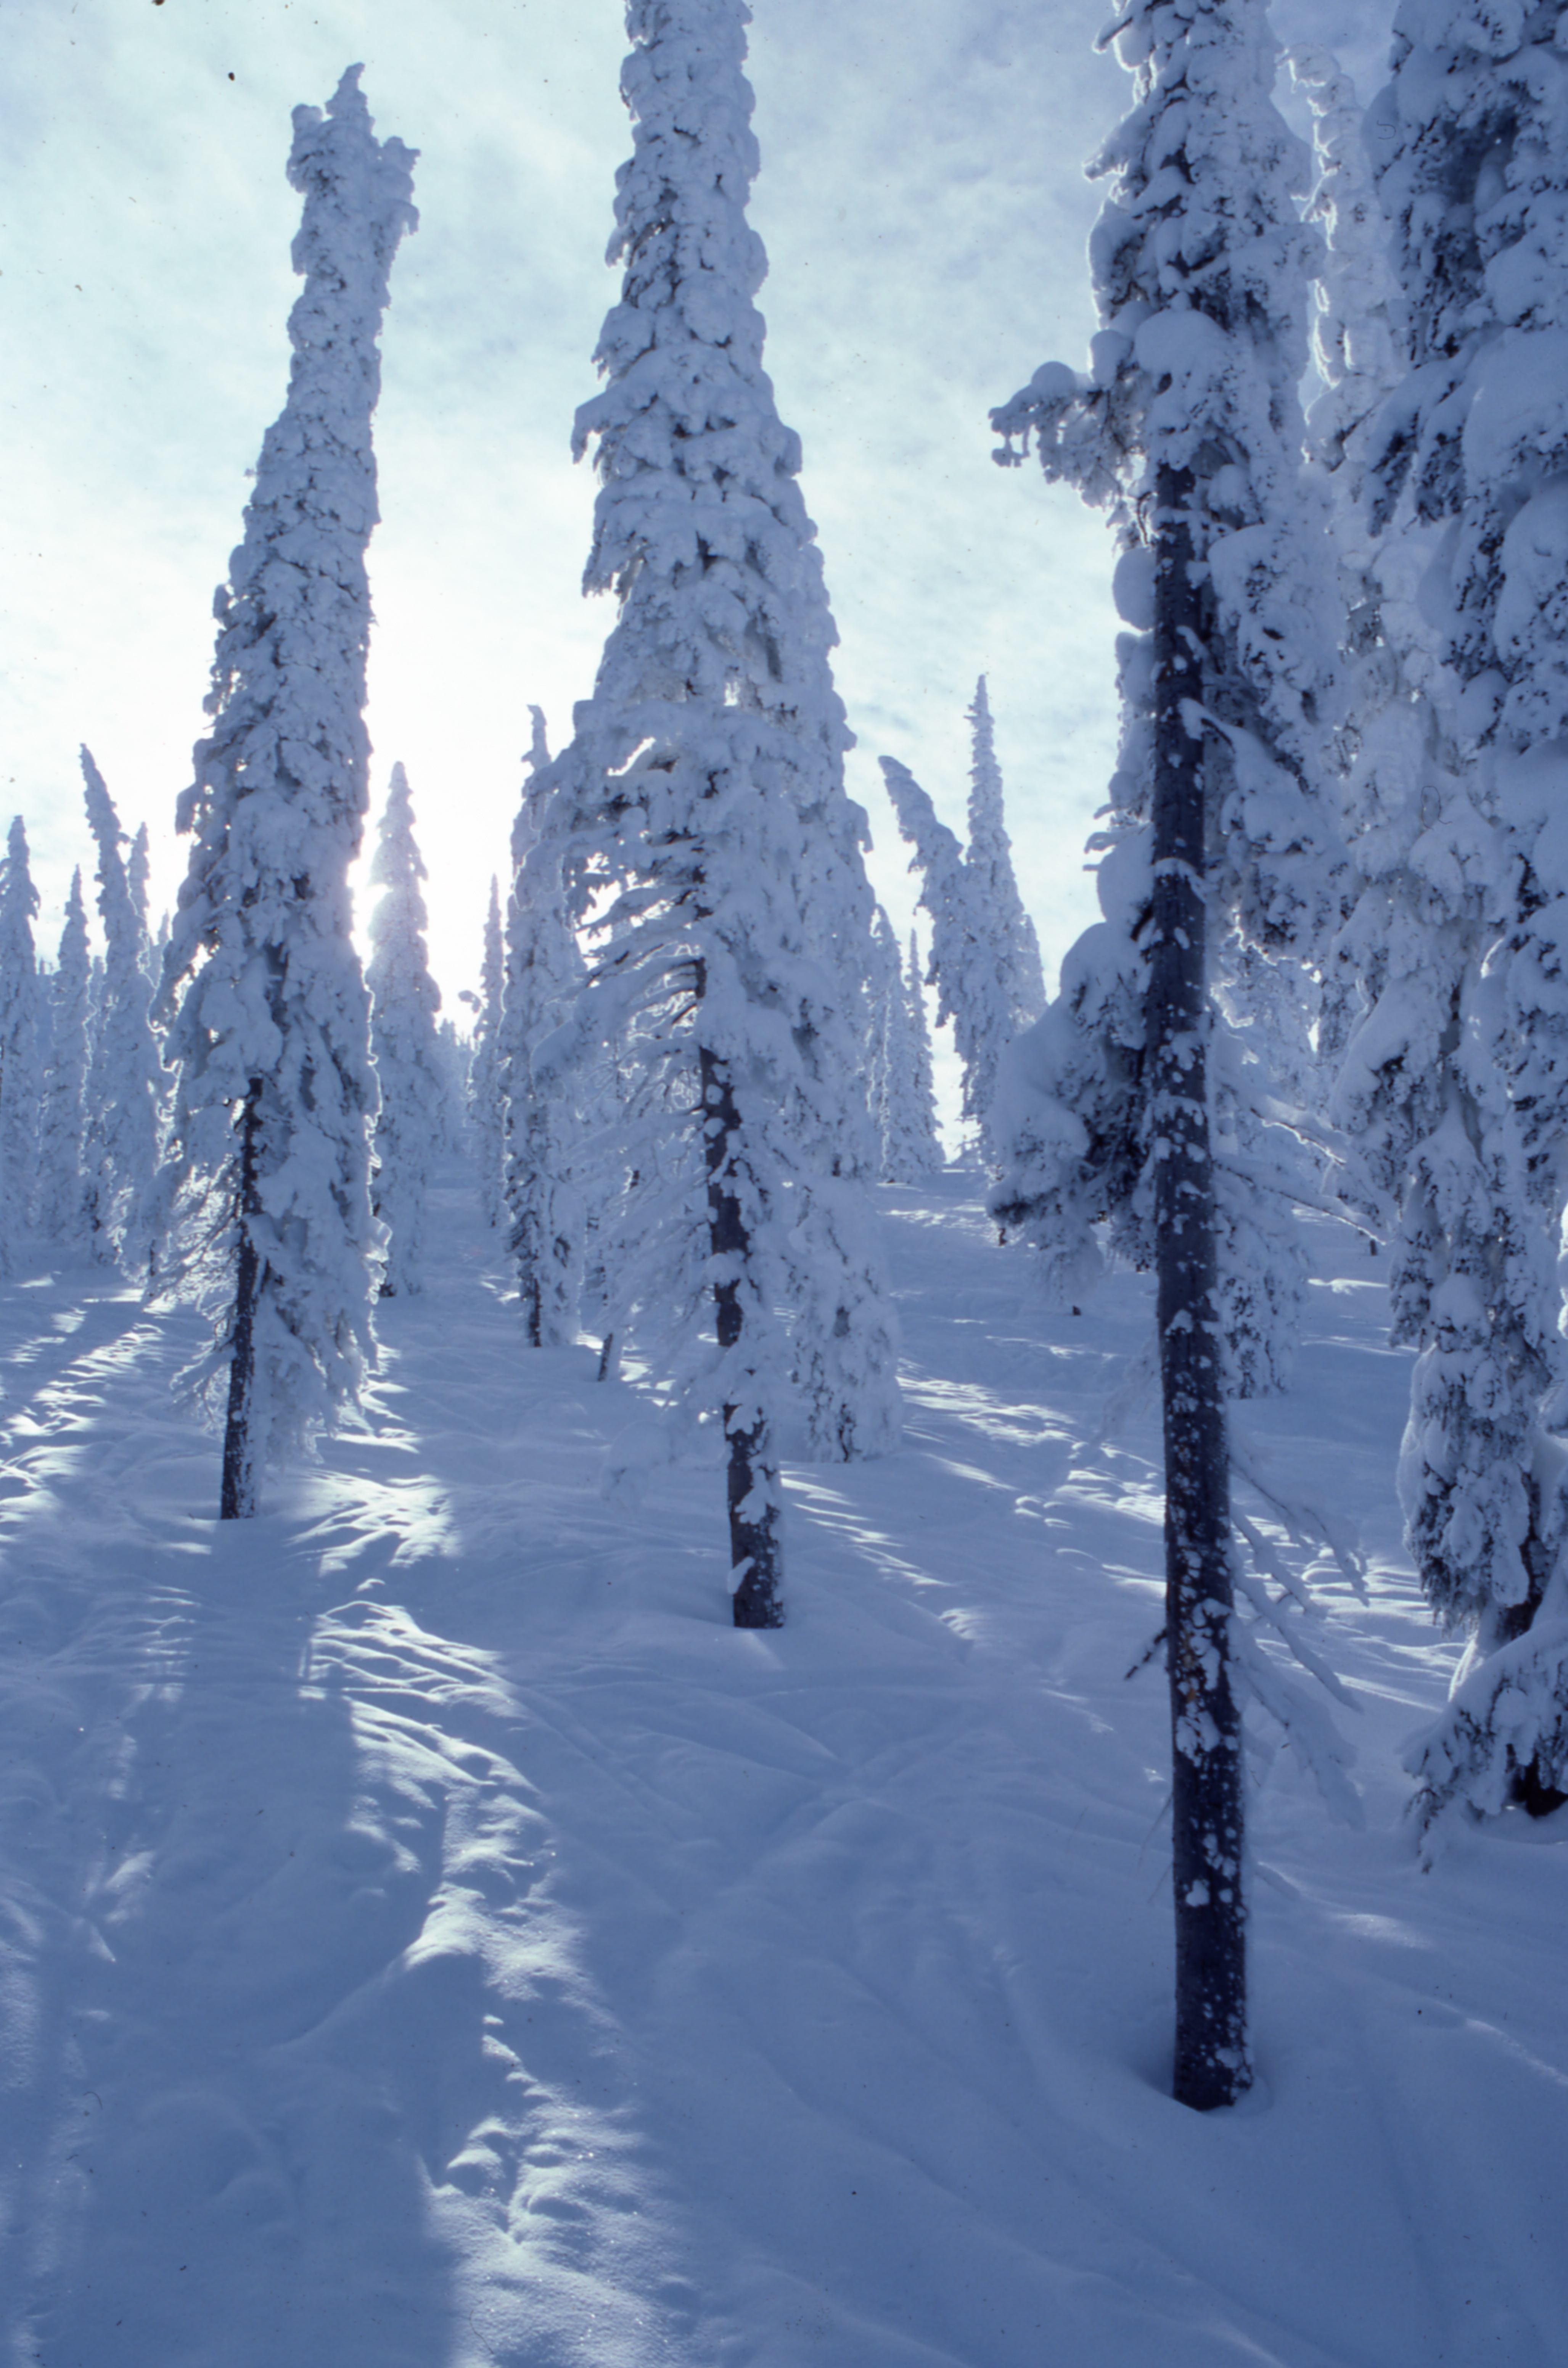
tree, forest, mountain, snow, winter, mountain range, ice, weather, fir, season, spruce, footwear, freezing, woody plant, geological phenomenon